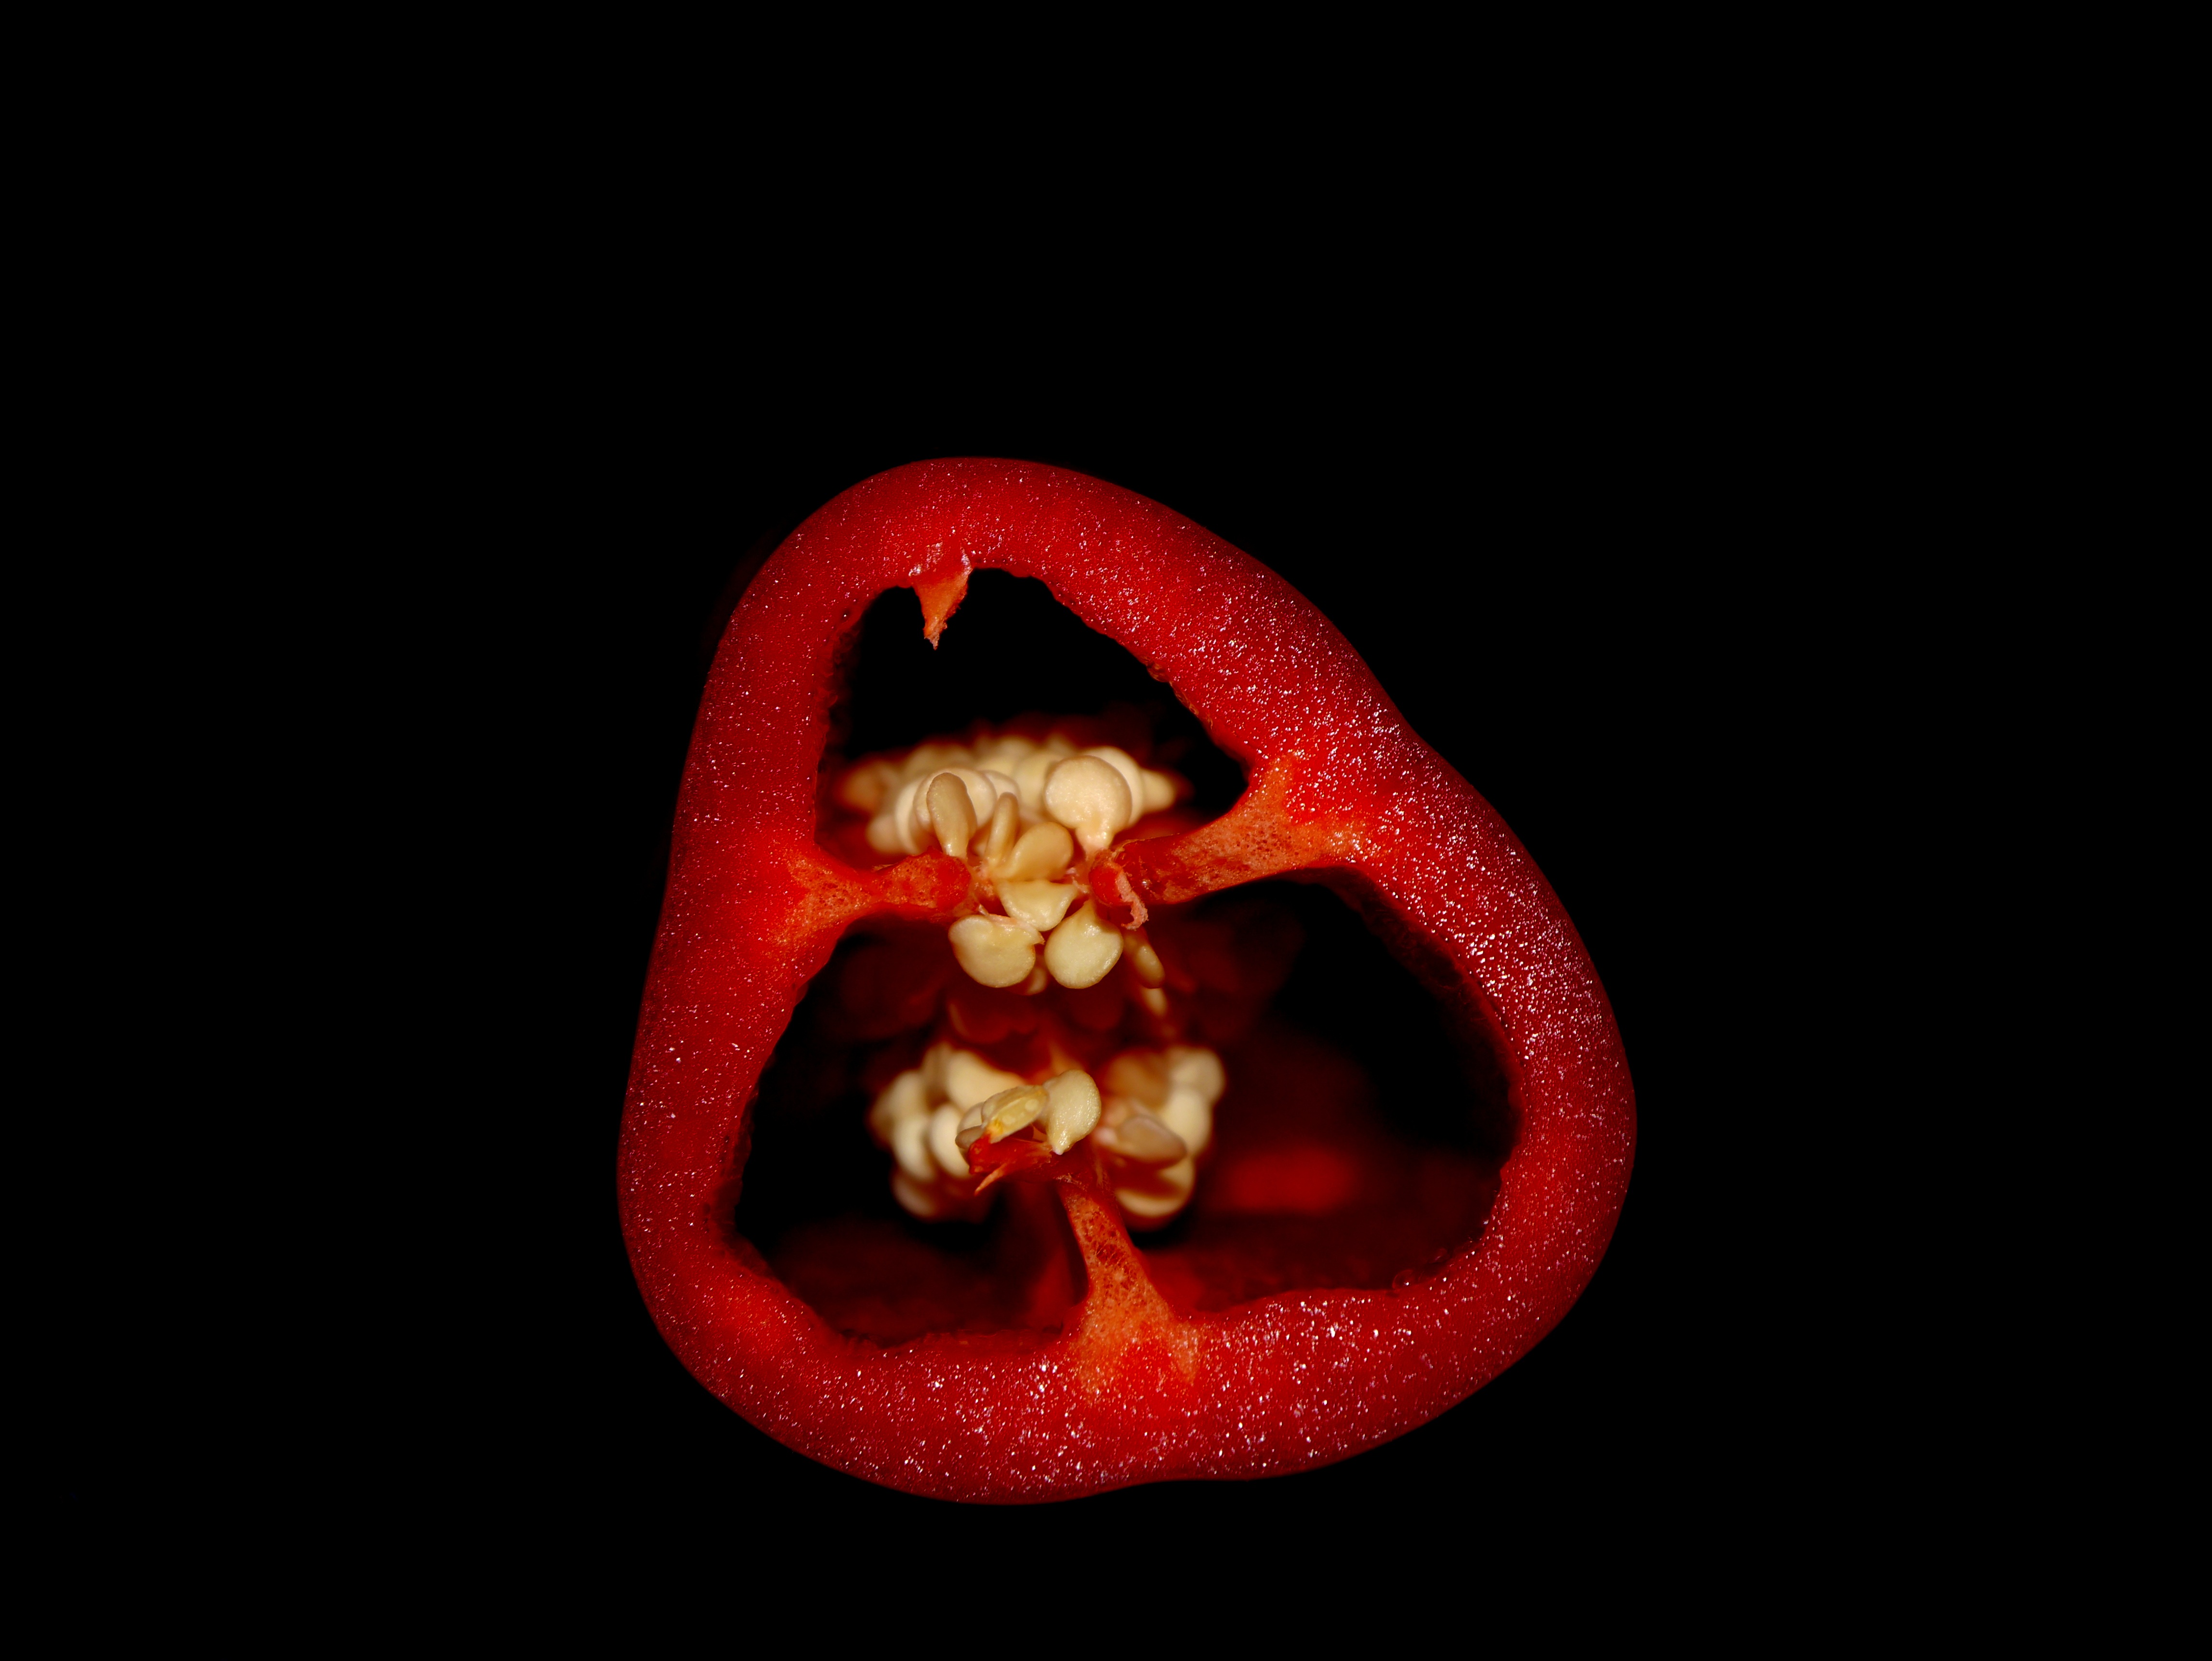
hand, flower, red, darkness, cut, pepperoni, human body, organ, paprika, macro photography, fruity hot